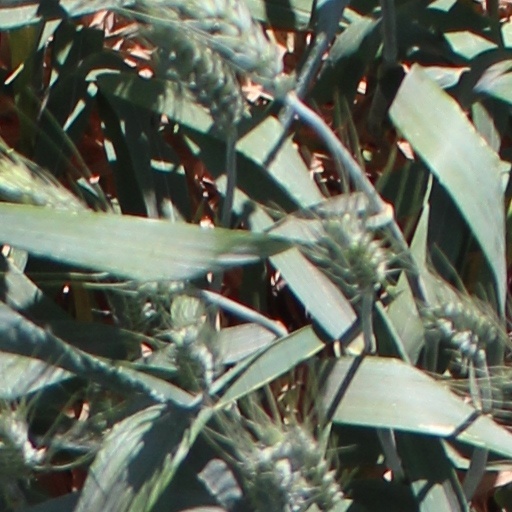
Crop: wheat